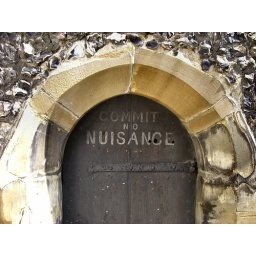
Door at foot of clock tower in St.Albans market square